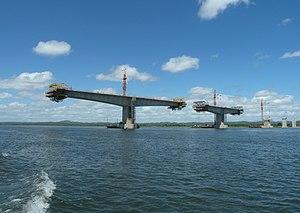
Le pont de Kassuende est un pont situé au Mozambique qui franchit le Zambèze. Il a été construit à environ 6 km en aval du pont Samora Machel. Il permet aux personnes transitant entre le Malawi et le Zimbabwe de contourner Tete, ce qui contribue à désengorger le pont Samora Machel.